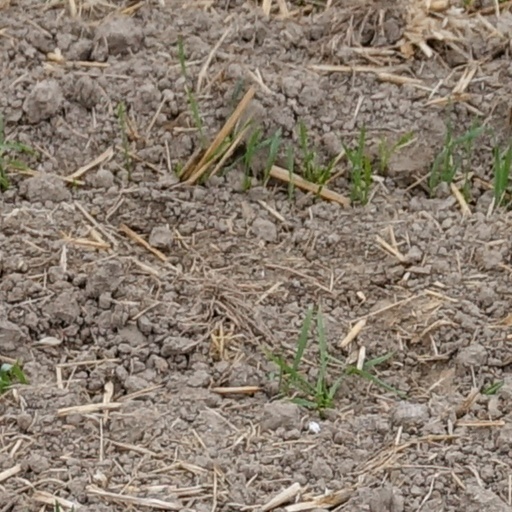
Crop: wheat